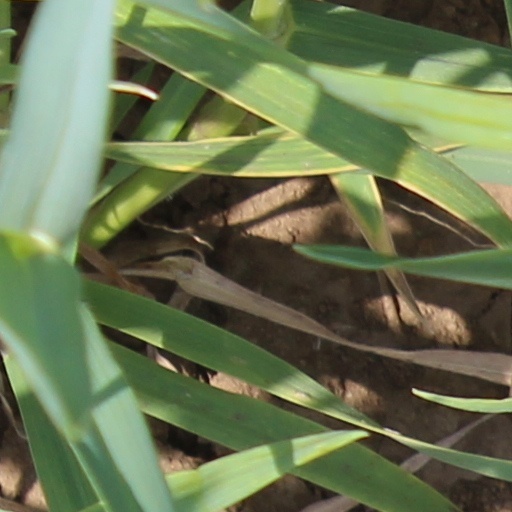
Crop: wheat